Senda prohibida (2023 TV series)

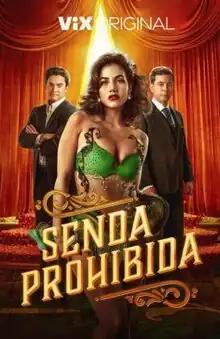

Senda prohibida is a Mexican streaming television series produced by Giselle González for TelevisaUnivision. It is based on the 1958 Mexican telenovela of the same name, created by Fernanda Villeli. It stars Ela Velden, Raúl Méndez and José Manuel Rincón. The series premiered on Vix on 23 June 2023. The second and third seasons premiered on 15 September 2023.